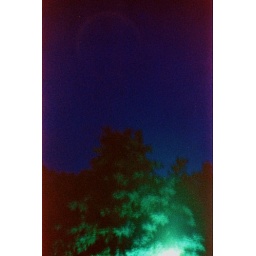
lit tree against night sky